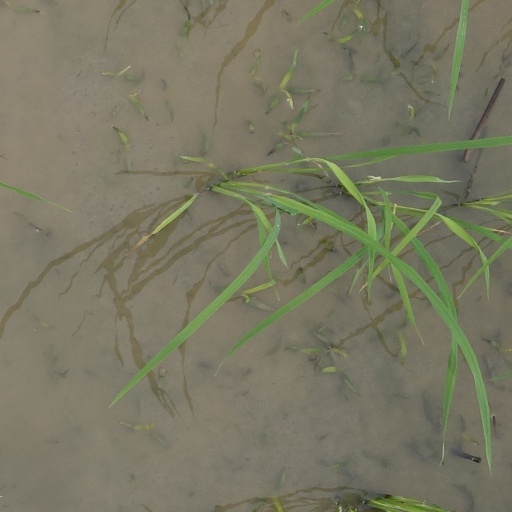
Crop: rice